Olga Rudge

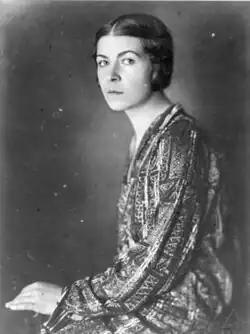
Olga Rudge, c. 1915

Olga Rudge (April 13, 1895 – March 15, 1996) was an American-born concert violinist, who had a long-term relationship with the poet Ezra Pound, by whom she had a daughter, Mary.